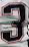
Number: 3